György Pásztor

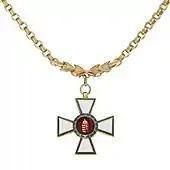
White-enamelled cross edged with green, showing a central circular medallion enamelled in red showing the coat of arms of Hungary, surrounded by a wreath of green enamel, suspended from a gold-plated chain

Pásztor became the players' representative on the board of directors for the Hungarian Ice Sports Association in 1957, which oversaw hockey and other ice sports. He served as president of that association from 1963 until 1988, when he helped establish the independent Hungarian Ice Hockey Federation (MJSZ), and then served as vice-president of the new organization until 1994. He felt that to improve ice hockey in Hungary, a stronger national league was needed, which required more youths, more arenas, and proper leadership. When the MJSZ historical committee decided to establish a national ice hockey museum, Pásztor was asked to be a consultant.